List of schools on the Isle of Wight

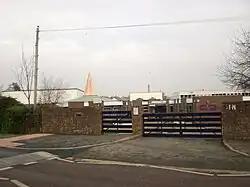
The lower campus of Christ the King College (formerly Trinity Church of England Middle School).

There were originally 16 state-maintained middle schools on the Isle of Wight, including two voluntary aided church schools (which were the foundation for the new Christ the King College) and two controlled church schools. In July 2008, the two voluntary aided middle schools (Archbishop King Catholic Middle School and Trinity Church of England Middle School), which are both located on Wellington Road in Carisbrooke, closed and reopened in September of the same year as Christ the King College, and from September 2009, kept on its Year 8 pupils of the previous academic year as Year 9 pupils and started the transition from middle school to secondary school age range. In line with the rest of the Island, September 2009 was the last year in which a Year 5 was admitted to the Christ the King College. Instead, all Year 5 pupils, and then consequently Year 6 pupils, on the island remained in primary schools from September 2010 onwards.